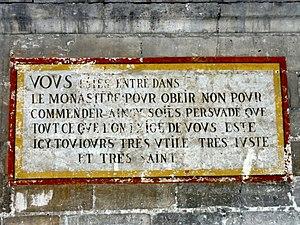
Abbaye du Moncel, extérieur - voir titre.
L'abbaye Saint-Jean-Baptiste du Moncel, située à Pontpoint, au nord de la forêt d'Halatte dans le département de l'Oise, en région des Hauts-de-France, était une abbaye de moniales clarisses été fondée par Philippe le Bel, en 1309. Elle fut établie sur les terres confisquées par Philippe le Bel à Philippe de Beaumanoir, jurisconsulte et bailli de Senlis. L'abbaye est aujourd'hui rattaché à la paroisse Sainte-Maxence de Pont-Sainte-Maxence.